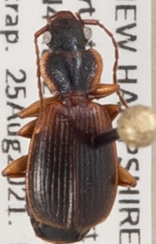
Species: Cymindis cribricollis
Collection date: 2021-08-25
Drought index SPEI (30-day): -0.386
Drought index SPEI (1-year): -0.944
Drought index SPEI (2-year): -0.54